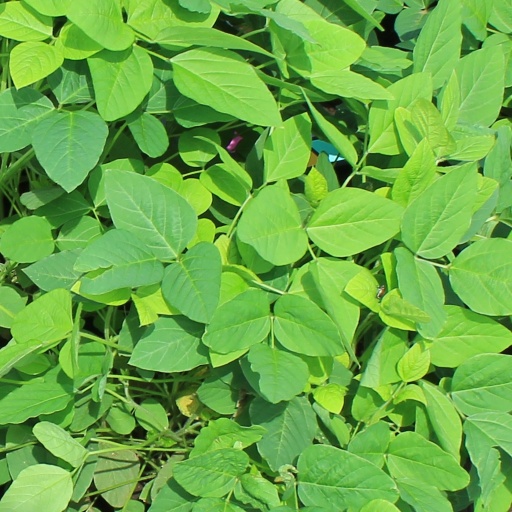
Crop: soybean